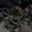
Label: cra